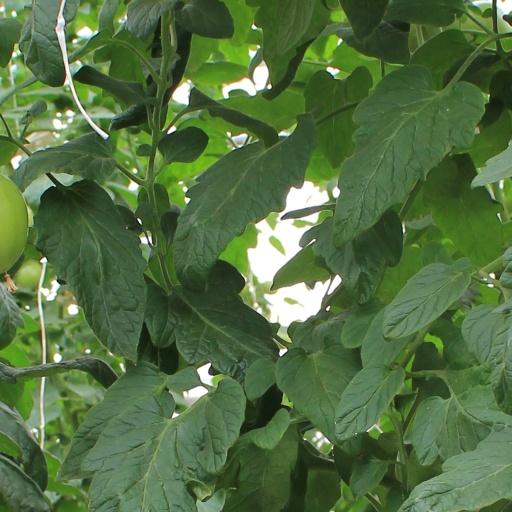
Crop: tomato